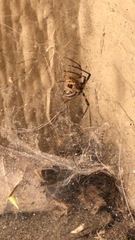
Species: Lactrodectus_hesperus